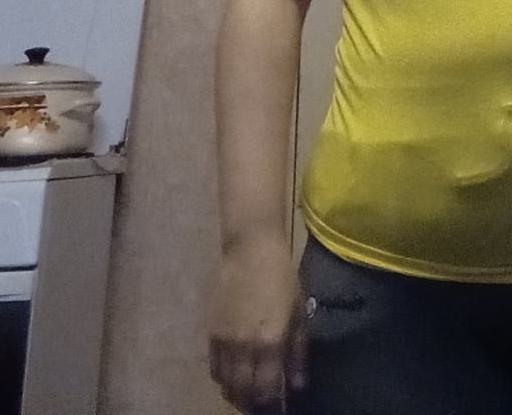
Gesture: no_gesture